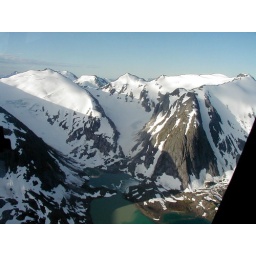
high mountain lake in a remote corner of the Alaska Coast range shot from a helicopter